1907 Los Angeles Angels season

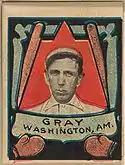
Dolly Gray

Pitcher Dolly Gray was the dominant pitcher in the PCL in 1906. He appeared in 53 games and led the league with 32 wins and a 1.71 earned run average (ERA). He ranked second in the league with 216 strikeouts. Gray had five 20-win season for the Angels between 1903 and 1908. He went on to play for the Washington Senators from 1909 to 1911.